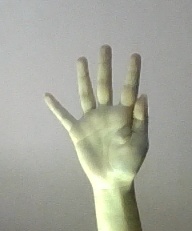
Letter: sheen